Overheard 2

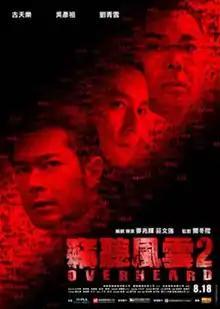

Overheard 2 is a 2011 Hong Kong crime thriller film produced by Derek Yee, written and directed by Alan Mak and Felix Chong and starring Louis Koo, Lau Ching-wan and Daniel Wu. It is a sequel to the 2009 film "Overheard" where Koo, Lau and Wu play different roles with a different storyline, but the key elements of the first film are kept. Another sequel, "Overheard 3", was released on 30 May 2014.